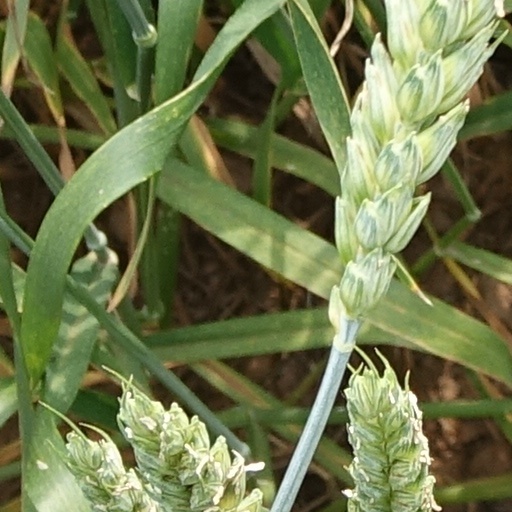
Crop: wheat